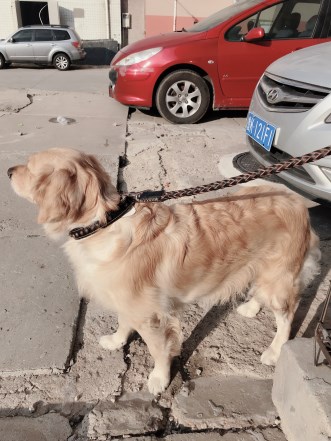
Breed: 5355-n000126-golden_retriever